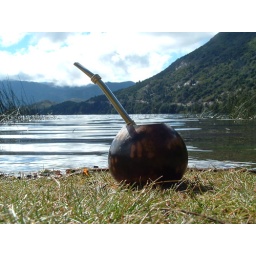
My mate cup on the shores of a lake in the Argentinian lake region